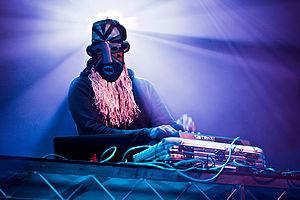
SBTRKT est un projet musical mené par Aaron Jerome, musicien britannique originaire de Londres de musique électronique. SBTRKT a remixé des chansons d'artistes comme M.I.A., Radiohead, Modeselektor, Basement Jaxx, Mark Ronson, Underworld, et a enregistré plusieurs singles et EPs, ainsi que deux albums. Sa musique a déjà été entendue dans de grandes radios britanniques comme BBC Radio 1 ou BBC Radio 6 Music.